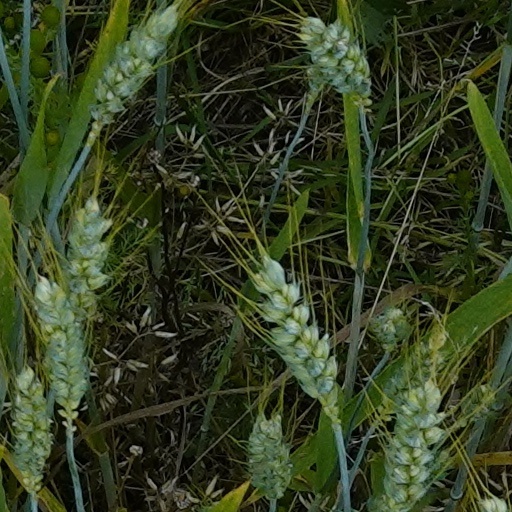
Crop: wheat